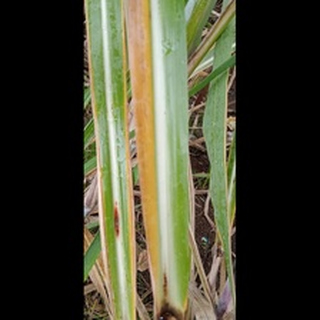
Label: sugarcane_yellow_leaf_disease